East Coast Expressway

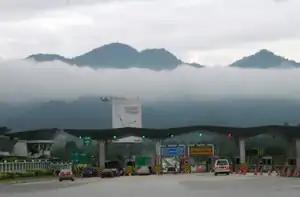
The Karak Toll Plaza on the East Coast Expressway towards Titiwangsa Range, Pahang.

The construction of an expressway from Karak to Kuala Terengganu was first announced in 1994 at the time when the Kuala Lumpur–Karak Expressway was being upgraded from the former 2-lane highway to a full expressway. At that time, the original concessionaire company of the expressway project was a consortium company formed by MMC Corporation Berhad (through its subsidiary, Projek Lebuhraya Timur Sdn. Bhd. (Pelita)), MTD Group and Malaysian Resource Corporation Berhad (MRCB). The 338-km expressway was planned as a different route than the Kuala Lumpur–Karak Expressway even though the former would begin at the end point of the latter. At that time, the estimated construction cost of the expressway was RM4.6 billion before being reduced to RM4.26 billion for the entire section from Karak to Kuala Terengganu. Due to the very high cost, MTD Group and MRCB withdrew from the consortium, leaving Pelita to do the job alone. The concession contract between Pelita and the government was signed on 9 September 1998; however, there was no sign of any construction works by the original concessionaire due to the effects of the 1997 Asian financial crisis, hence nullifying the former concession agreement.